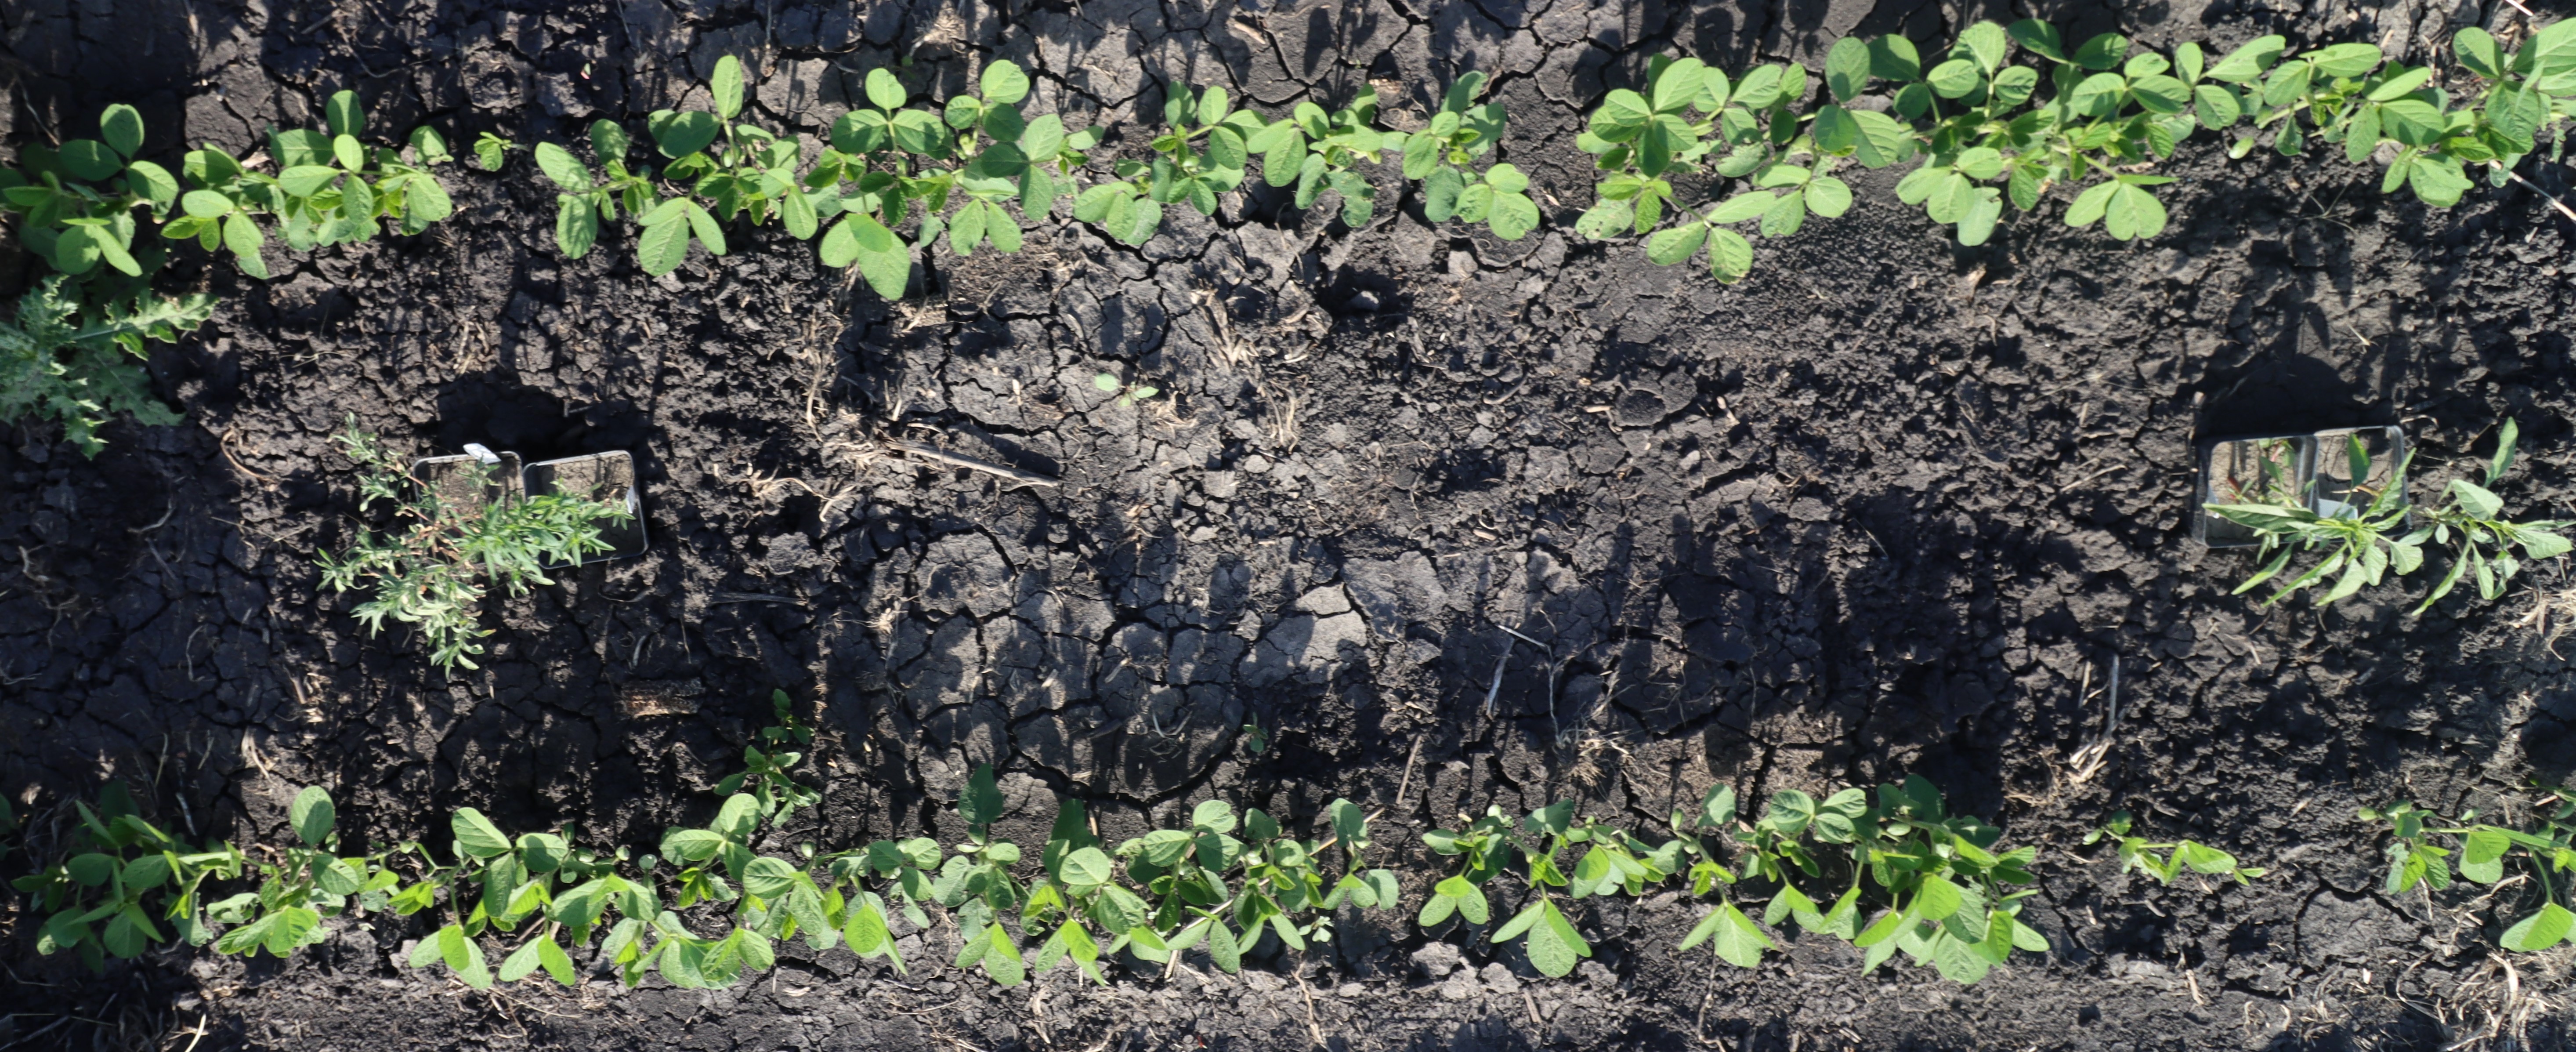
Crop: Soybean
Objects: Kochia, Kochia, Soybean, Soybean, Soybean, Soybean, Soybean, Soybean, Soybean, Soybean, Soybean, Soybean, Soybean, Soybean, Soybean, Soybean, Soybean, Soybean, Soybean, Soybean, Soybean, Soybean, Soybean, Soybean, Soybean, Soybean, Soybean, Soybean, Soybean, Soybean, Soybean, Soybean, Soybean, Soybean, Soybean, Soybean, Waterhemp, Waterhemp